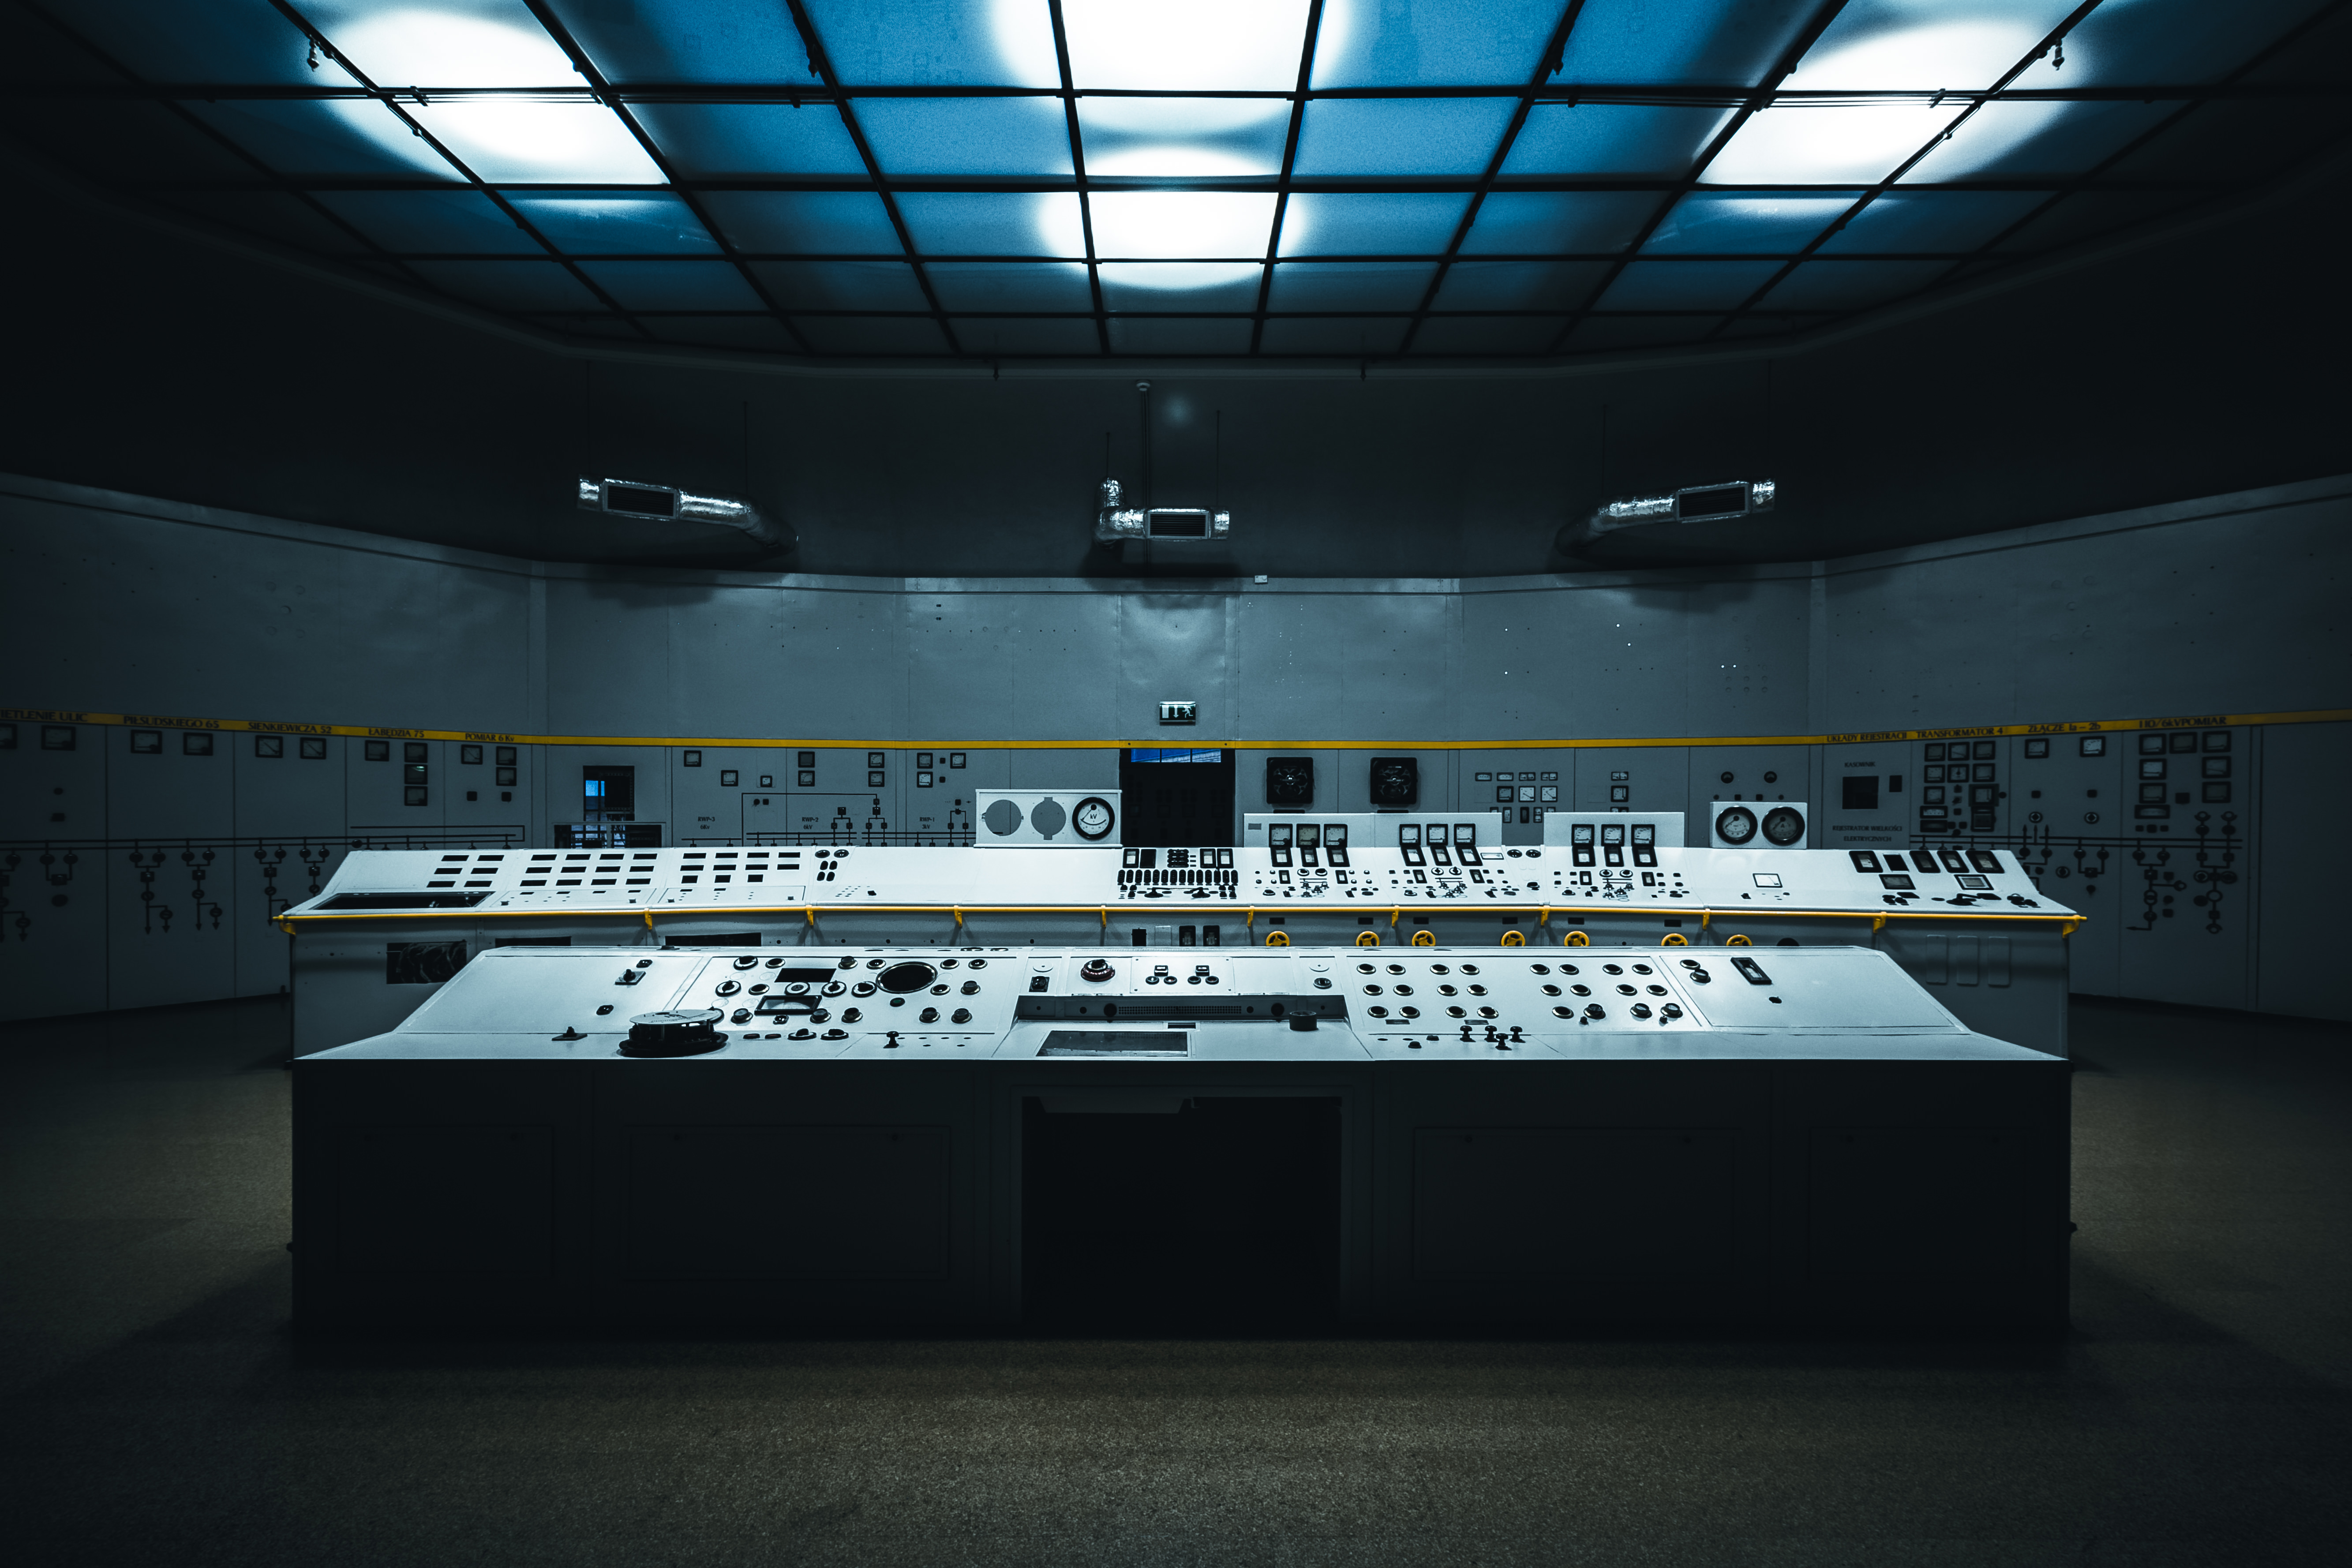
auditorium, building, room, control panel, interior design, theatre, indoors, arena, stage, design, tourist attraction, shape, controls, display device, music venue